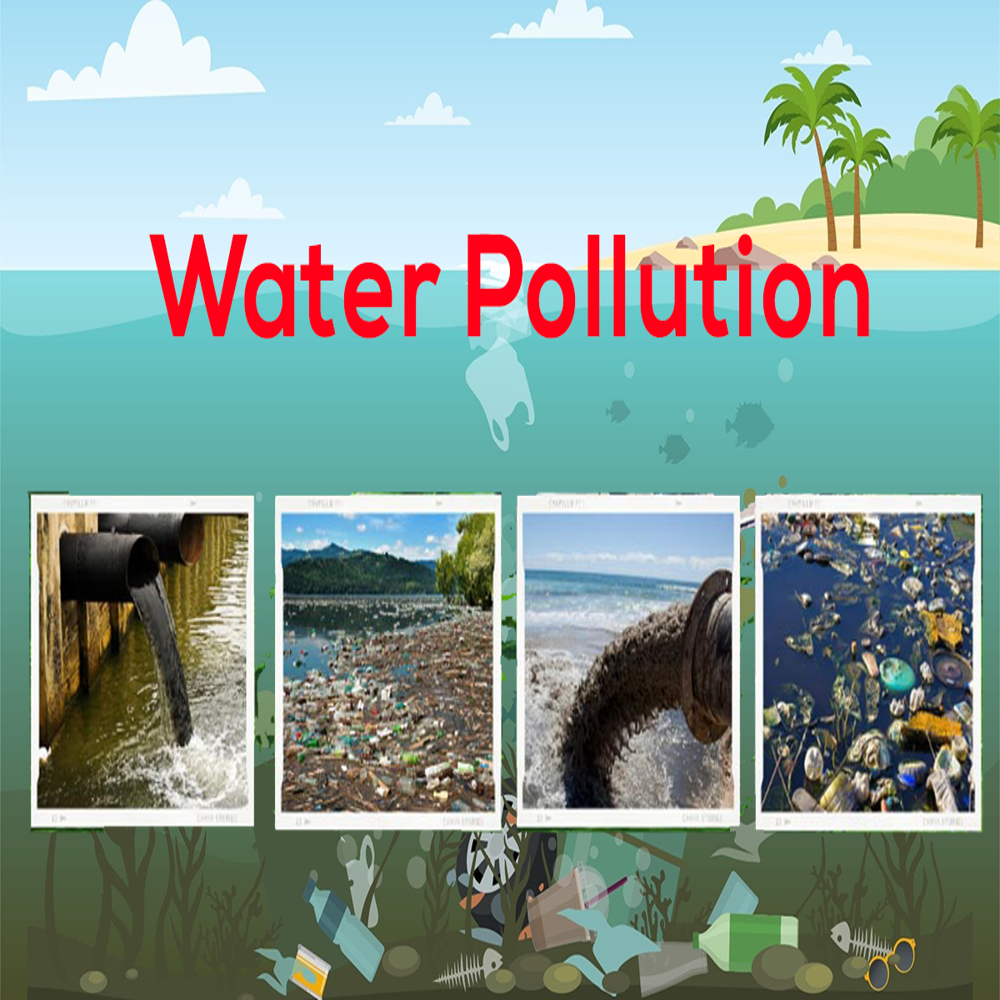
Body of water present: no
Land polluted: no
Water polluted: no
Pollution percentage: 0%